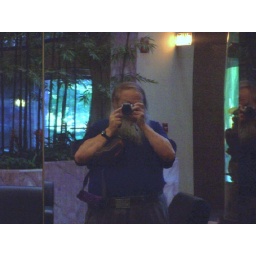
This is the elevator door in the office building of Betsy's doctor.